White Mountains (New England)

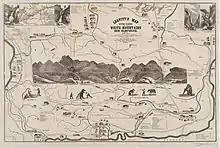
Map of the White Mountains, Franklin Leavitt, 1871

Some of the earliest maps of the White Mountains were produced as tourist maps and not topographical maps. One of the first two tourist maps of the mountains was that produced by Franklin Leavitt, a self-taught artist born near Lancaster, New Hampshire in 1824. Leavitt's hand-drawn map, today in the collection of Harvard University, is largely folk art, but does convey some of the region's features. Leavitt drew several versions of his map, beginning in 1852. The fourth version, printed in 1871, was printed at Boston and carried a retail price of one dollar. Other early maps of the region were drawn by H. Conant and by Harvard astronomer George Phillips Bond, who published the first topographical map of the region in 1853.